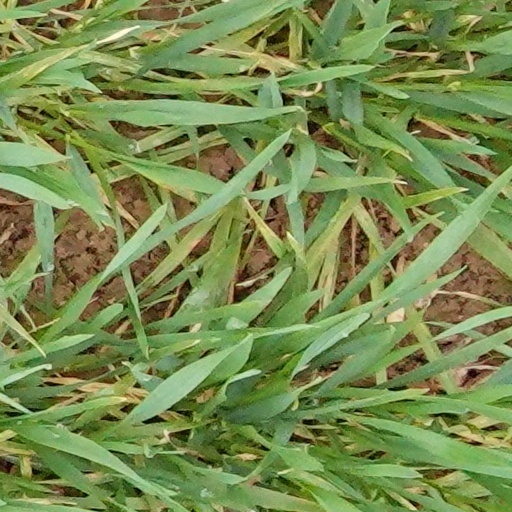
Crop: wheat